Thermonuclear weapon

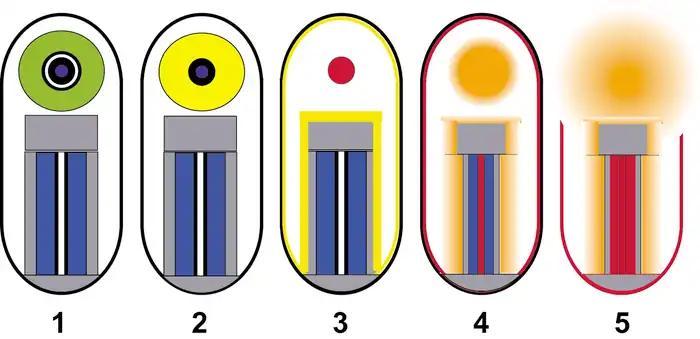

Rough calculations for the basic ablation effect are relatively simple: the energy from the primary is distributed evenly onto all of the surfaces within the outer radiation case, with the components coming to a thermal equilibrium, and the effects of that thermal energy are then analyzed. The energy is mostly deposited within about one X-ray optical thickness of the tamper/pusher outer surface, and the temperature of that layer can then be calculated. The velocity at which the surface then expands outwards is calculated and, from a basic Newtonian momentum balance, the velocity at which the rest of the tamper implodes inwards.